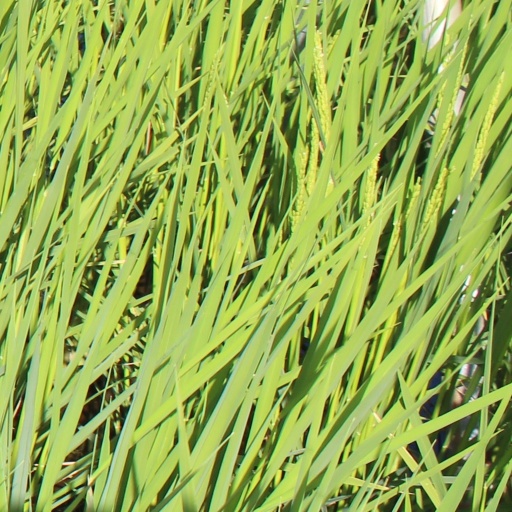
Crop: rice